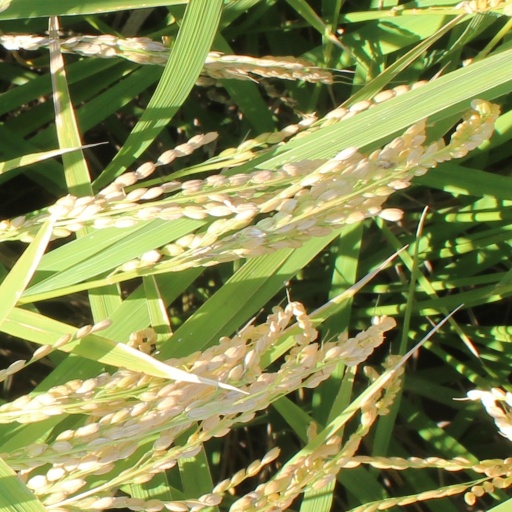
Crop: rice